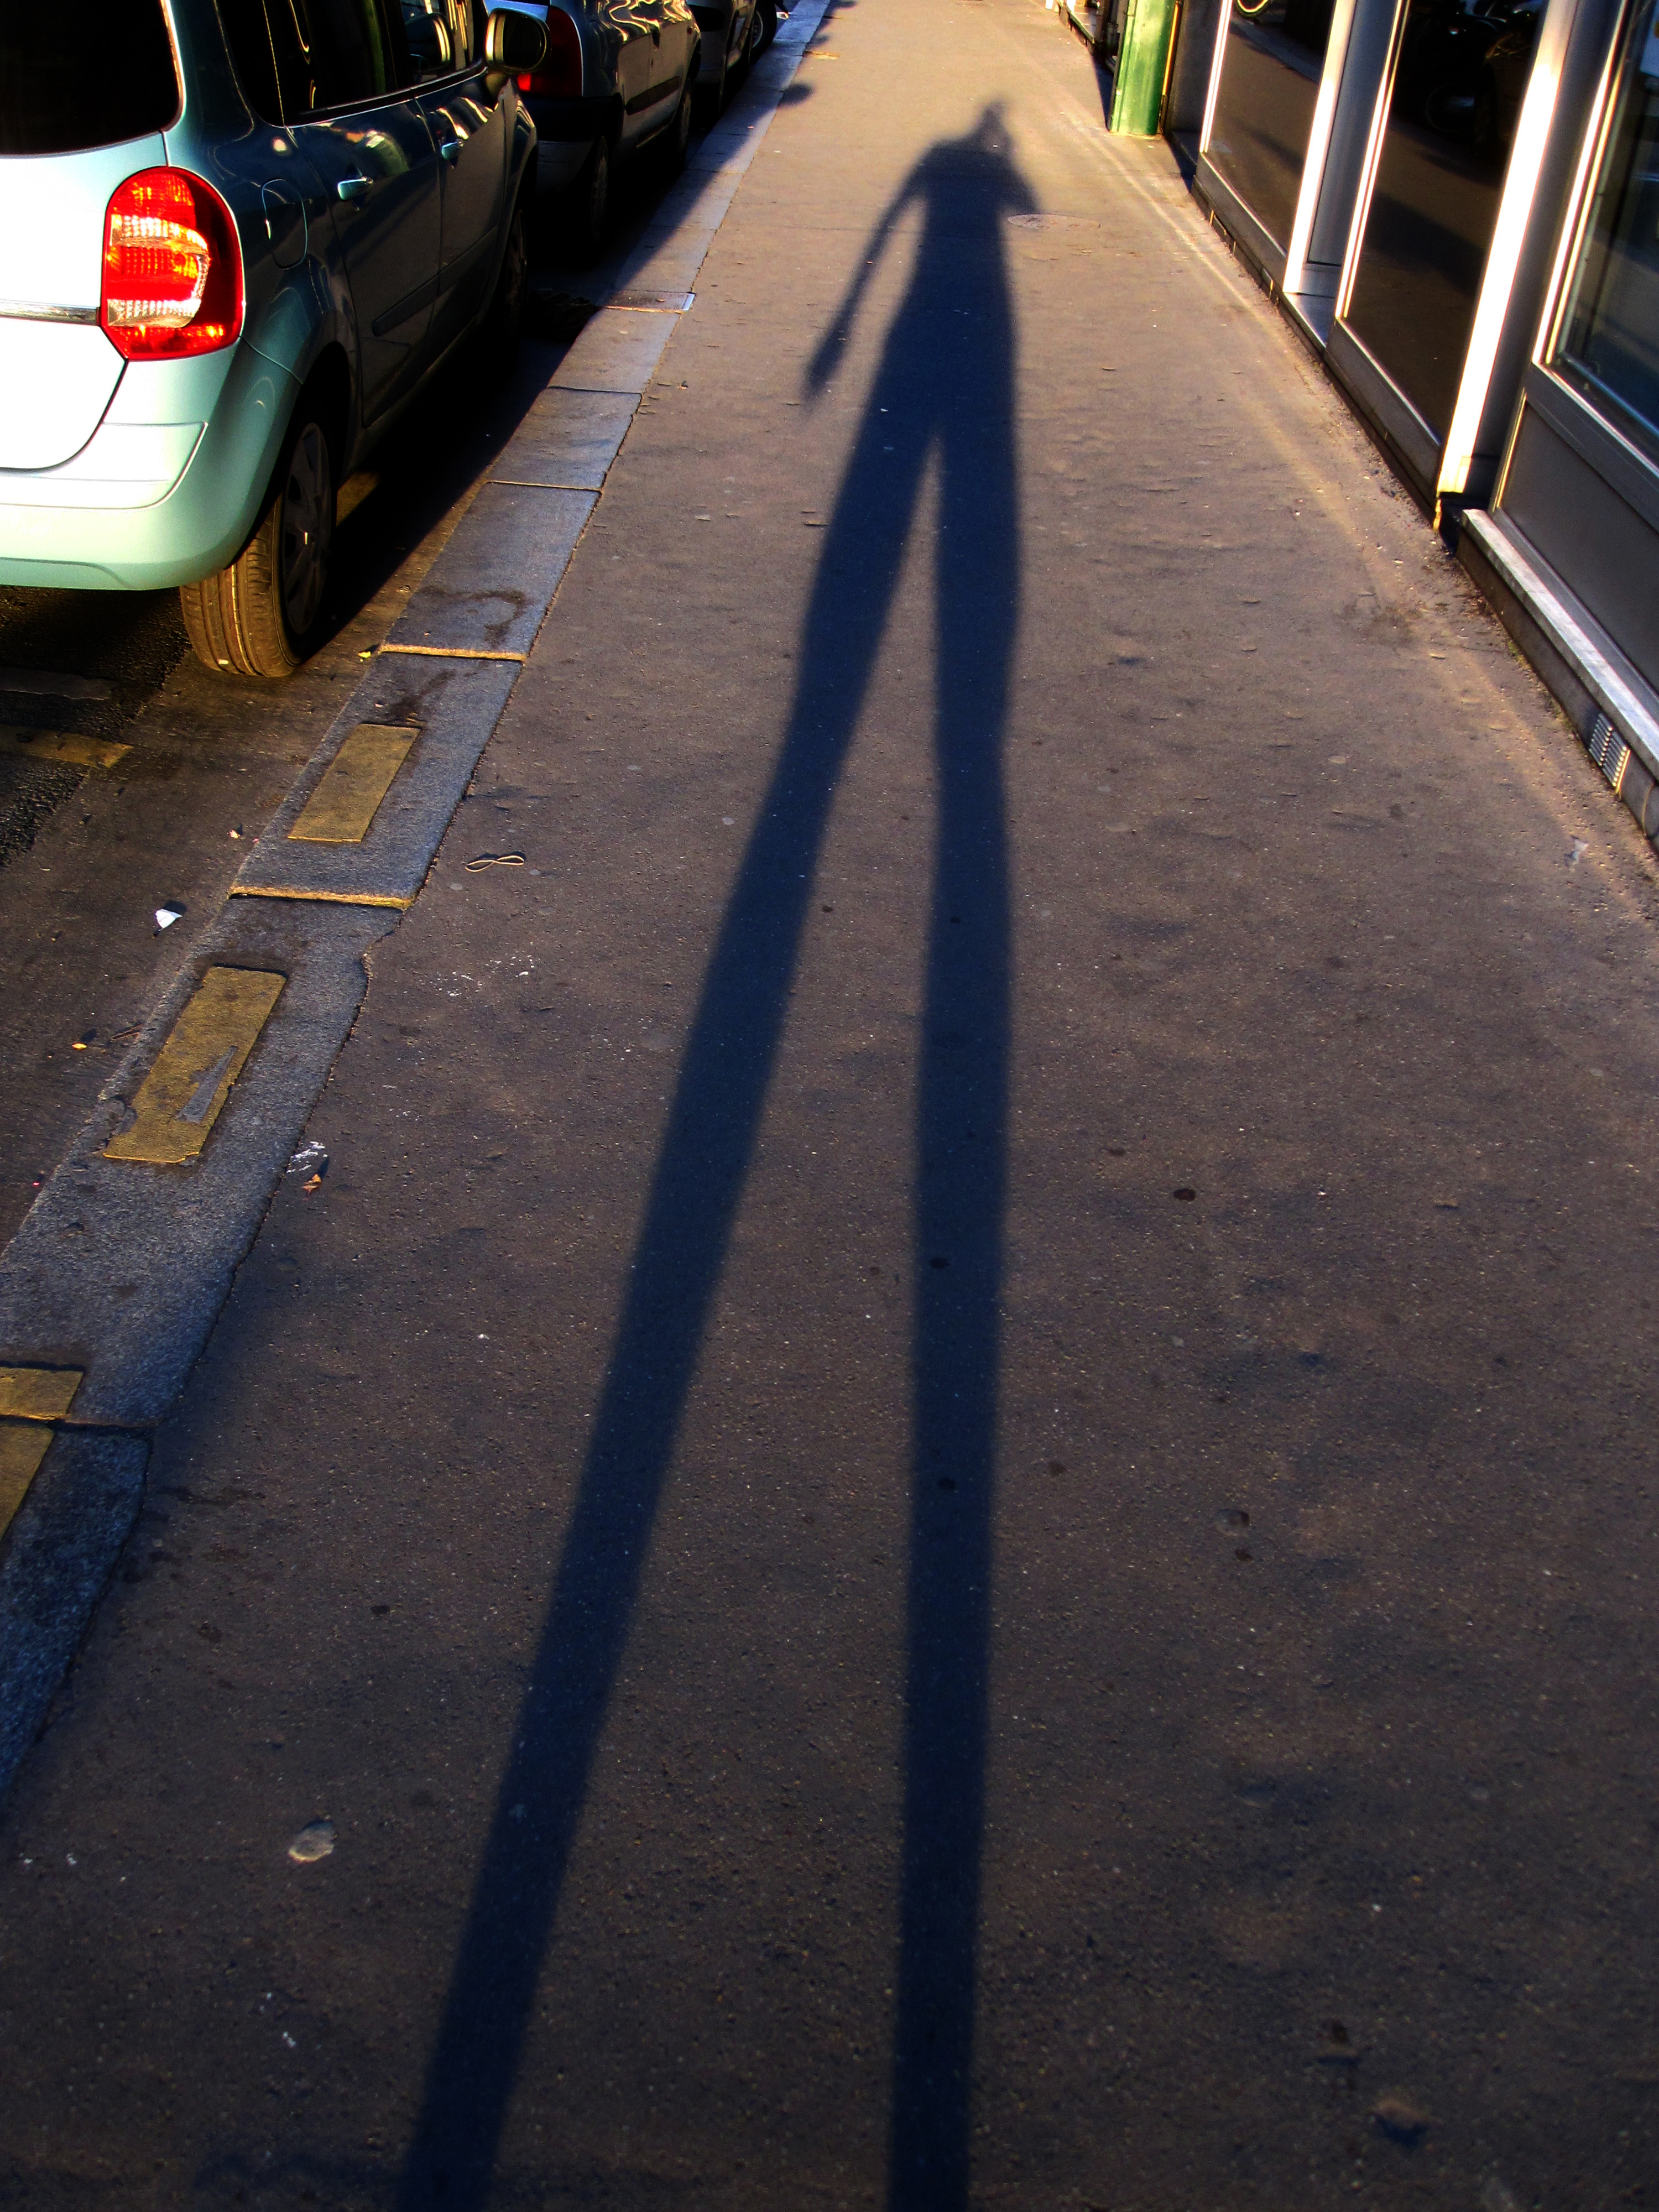
silhouette, pedestrian, road, street, city, paris, asphalt, france, europe, vehicle, color, shadow, lane, creativecommons, cc0, publicdomain, infrastructure, nocopyright, 2d, carloszgz, original, myfavnew, cmstoolsphotoring, freeculturalworks, openlicense, freepictures, francia, europa, siluette, silueta, sombra, ombre, copyleft, norightsreserved, 75014, shape, road surface